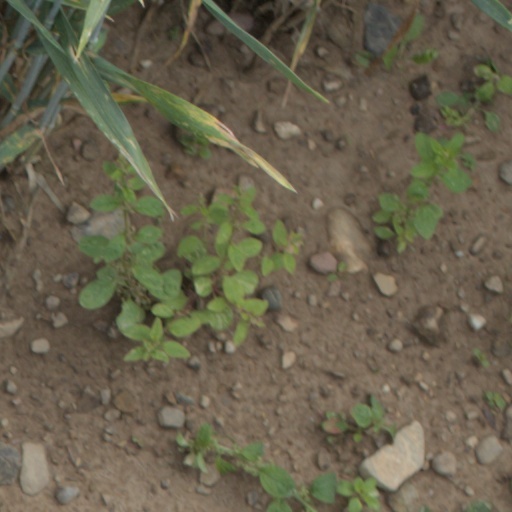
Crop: wheat